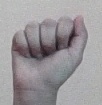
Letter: saad